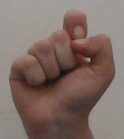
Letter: fa